Landmarks of Hoboken, New Jersey

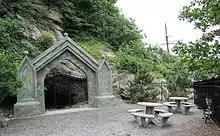
Sybil's Cave in 2013

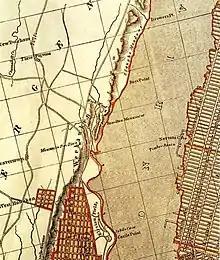
1841 map showing the location of Sybil's Cave at Castle Point

Sybil's Cave is a cave with a natural water spring, that is now buried at the bottom of the Stevens Institute of Technology hill, near the Castle Point Skate Park on Frank Sinatra Drive. One of Hoboken's best known landmarks, it was first excavated around 1832 by Hoboken's founder, Col. John Stevens III, and adorned with a gothic-style stone arch. Named after the ancient Greco-Roman prophetesses, it was originally Hoboken's biggest tourist attraction, for the magnesium-laced water that flows from the spring.